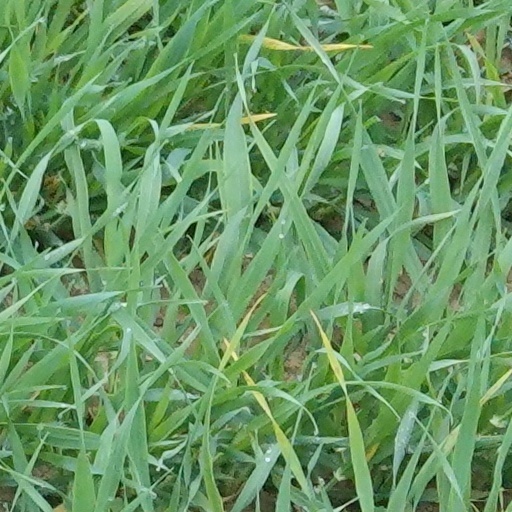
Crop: wheat